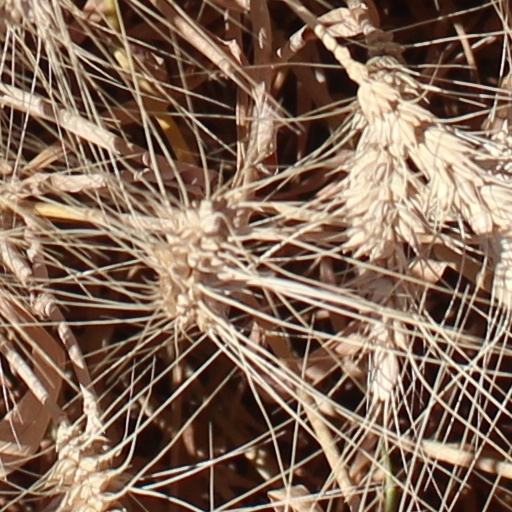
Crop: wheat